Blood alcohol content

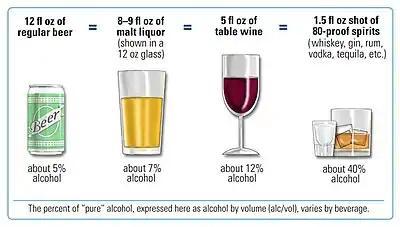
United States standard drinks of beer, malt liquor, wine, and spirits compared. Each contains about 14 grams or 17.7 mL of ethanol.

This assumes a US standard drink, i.e. or of ethanol, whereas other definitions exist, for example 10 grams of ethanol.